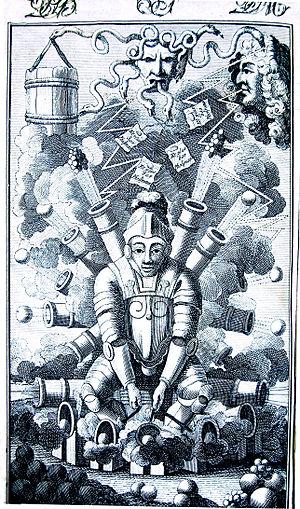
Le Gazetier Cuirassé ou Anecdotes scandaleuses de la Cour de France est un libelle publié anonymement par Charles Théveneau de Morande en 1771. L'ouvrage est publié avec deux suites, dont le Philosophe cynique et Mélanges confus sur des matières fort claires. Il porte la mention Publié à cent lieues de la Bastille - pour Londres - et contient une épigraphe de Boileau :
Un libelle est un petit livre de caractère satirique, insultant ou diffamatoire.
Charles Théveneau, de Morande ou chevalier de Morande, né le 9 novembre 1741 à Arnay-le-Duc où il est mort le 6 juillet 1805, est un libelliste, espion et polémiste français. Son parcours est représentatif de celui d'un « aventurier des Lumières » ou d'un « Rousseau des ruisseaux » : de l'armée il passe à la littérature clandestine, puis à l'espionnage et enfin au journalisme. « Mandrin littéraire », folliculaire, il se fait connaître par son activité de maître chanteur et par le succès considérable de son libelle clandestin, Le Gazetier Cuirassé. Il est par la suite, après avoir mis à contribution la cour de Louis XV, retourné par le gouvernement français, dont il devient l'un des informateurs en Angleterre. Il joue un rôle dans la prérévolution française comme rédacteur puis directeur du Courier de l'Europe avant de regagner Paris lors de la Révolution, où il poursuit son activité de gazetier.